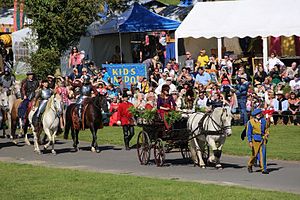
England's Medieval Festival
Grand Parade.
England's Medieval Festival er en middelalderfestival, der afholdes i august måned på Herstmonceux Castle i Sussex, England. Arrangementet foregår over tre dage, og festivalen indeholder bl.a. ridderturnering, falkonerer, fodkamp, reenactment i form af teltlejr, middelaldermusik, kampshows og middelaldermarked med håndværk, mad og drikke.